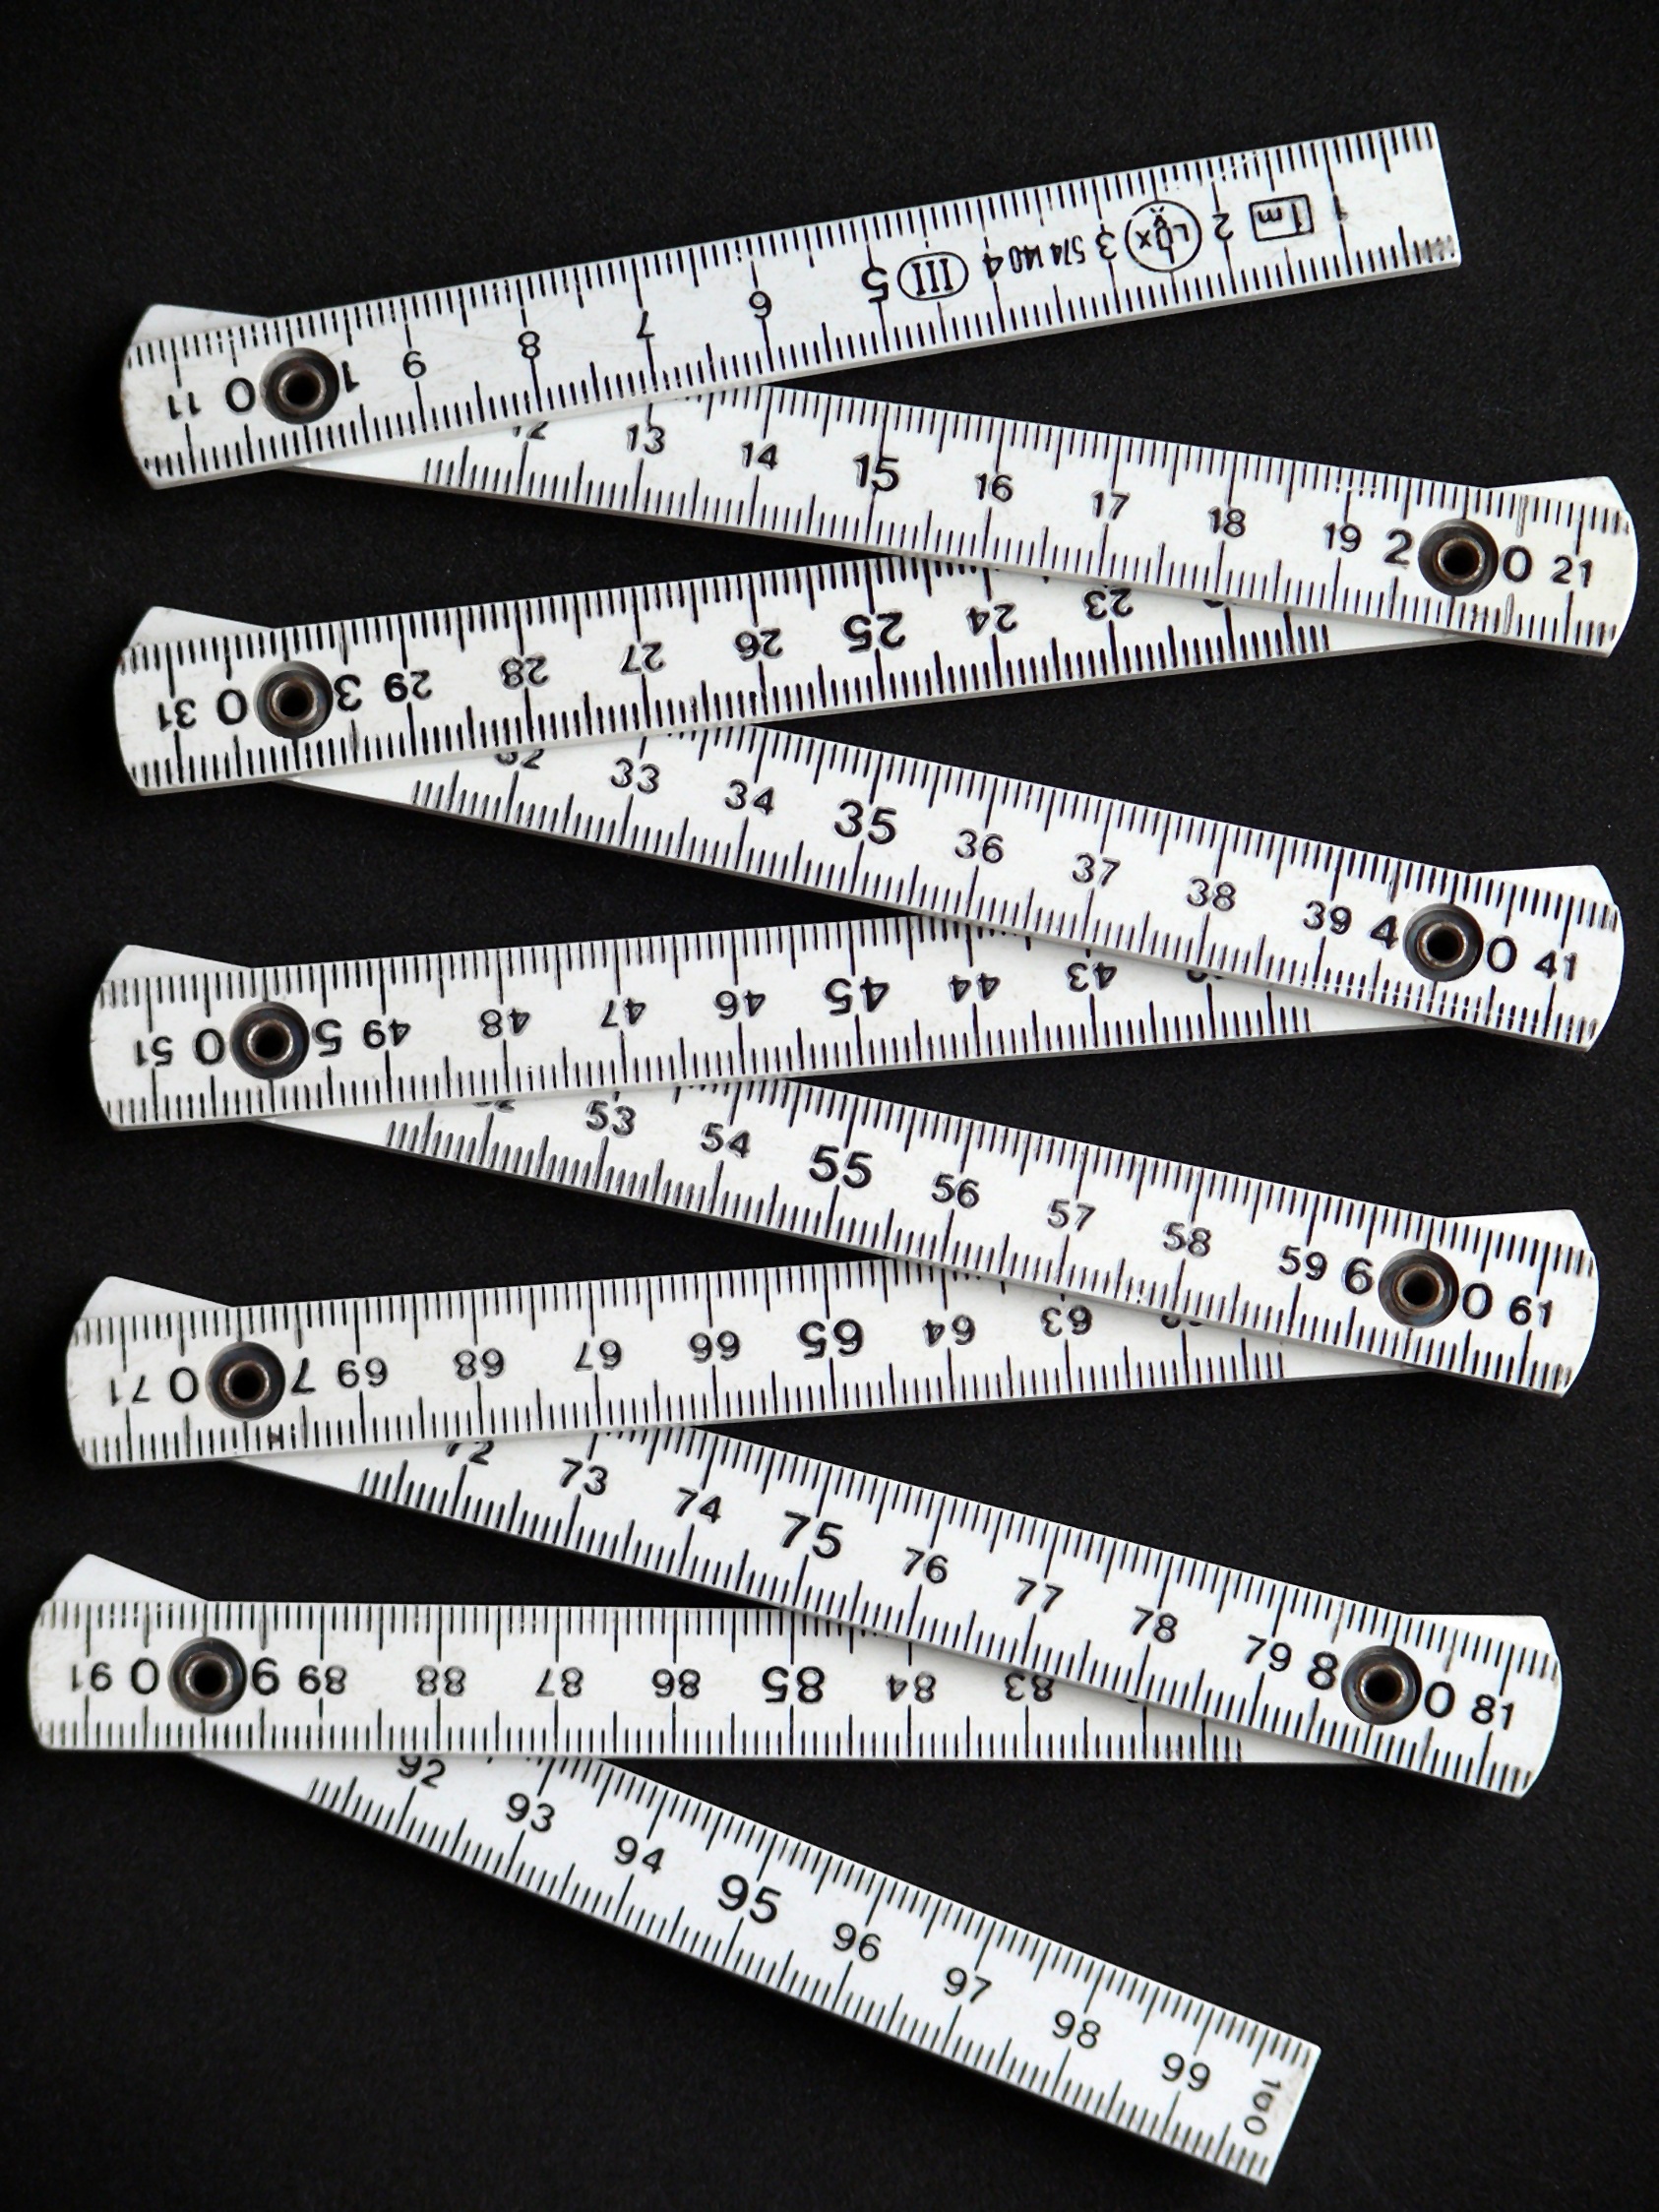
hand, number, line, meter, measure, craft, lighting, measurement, tape measure, folding rule, centimeters, plastic wrap, classification, bers scale, unit of measure, gage, members to scale